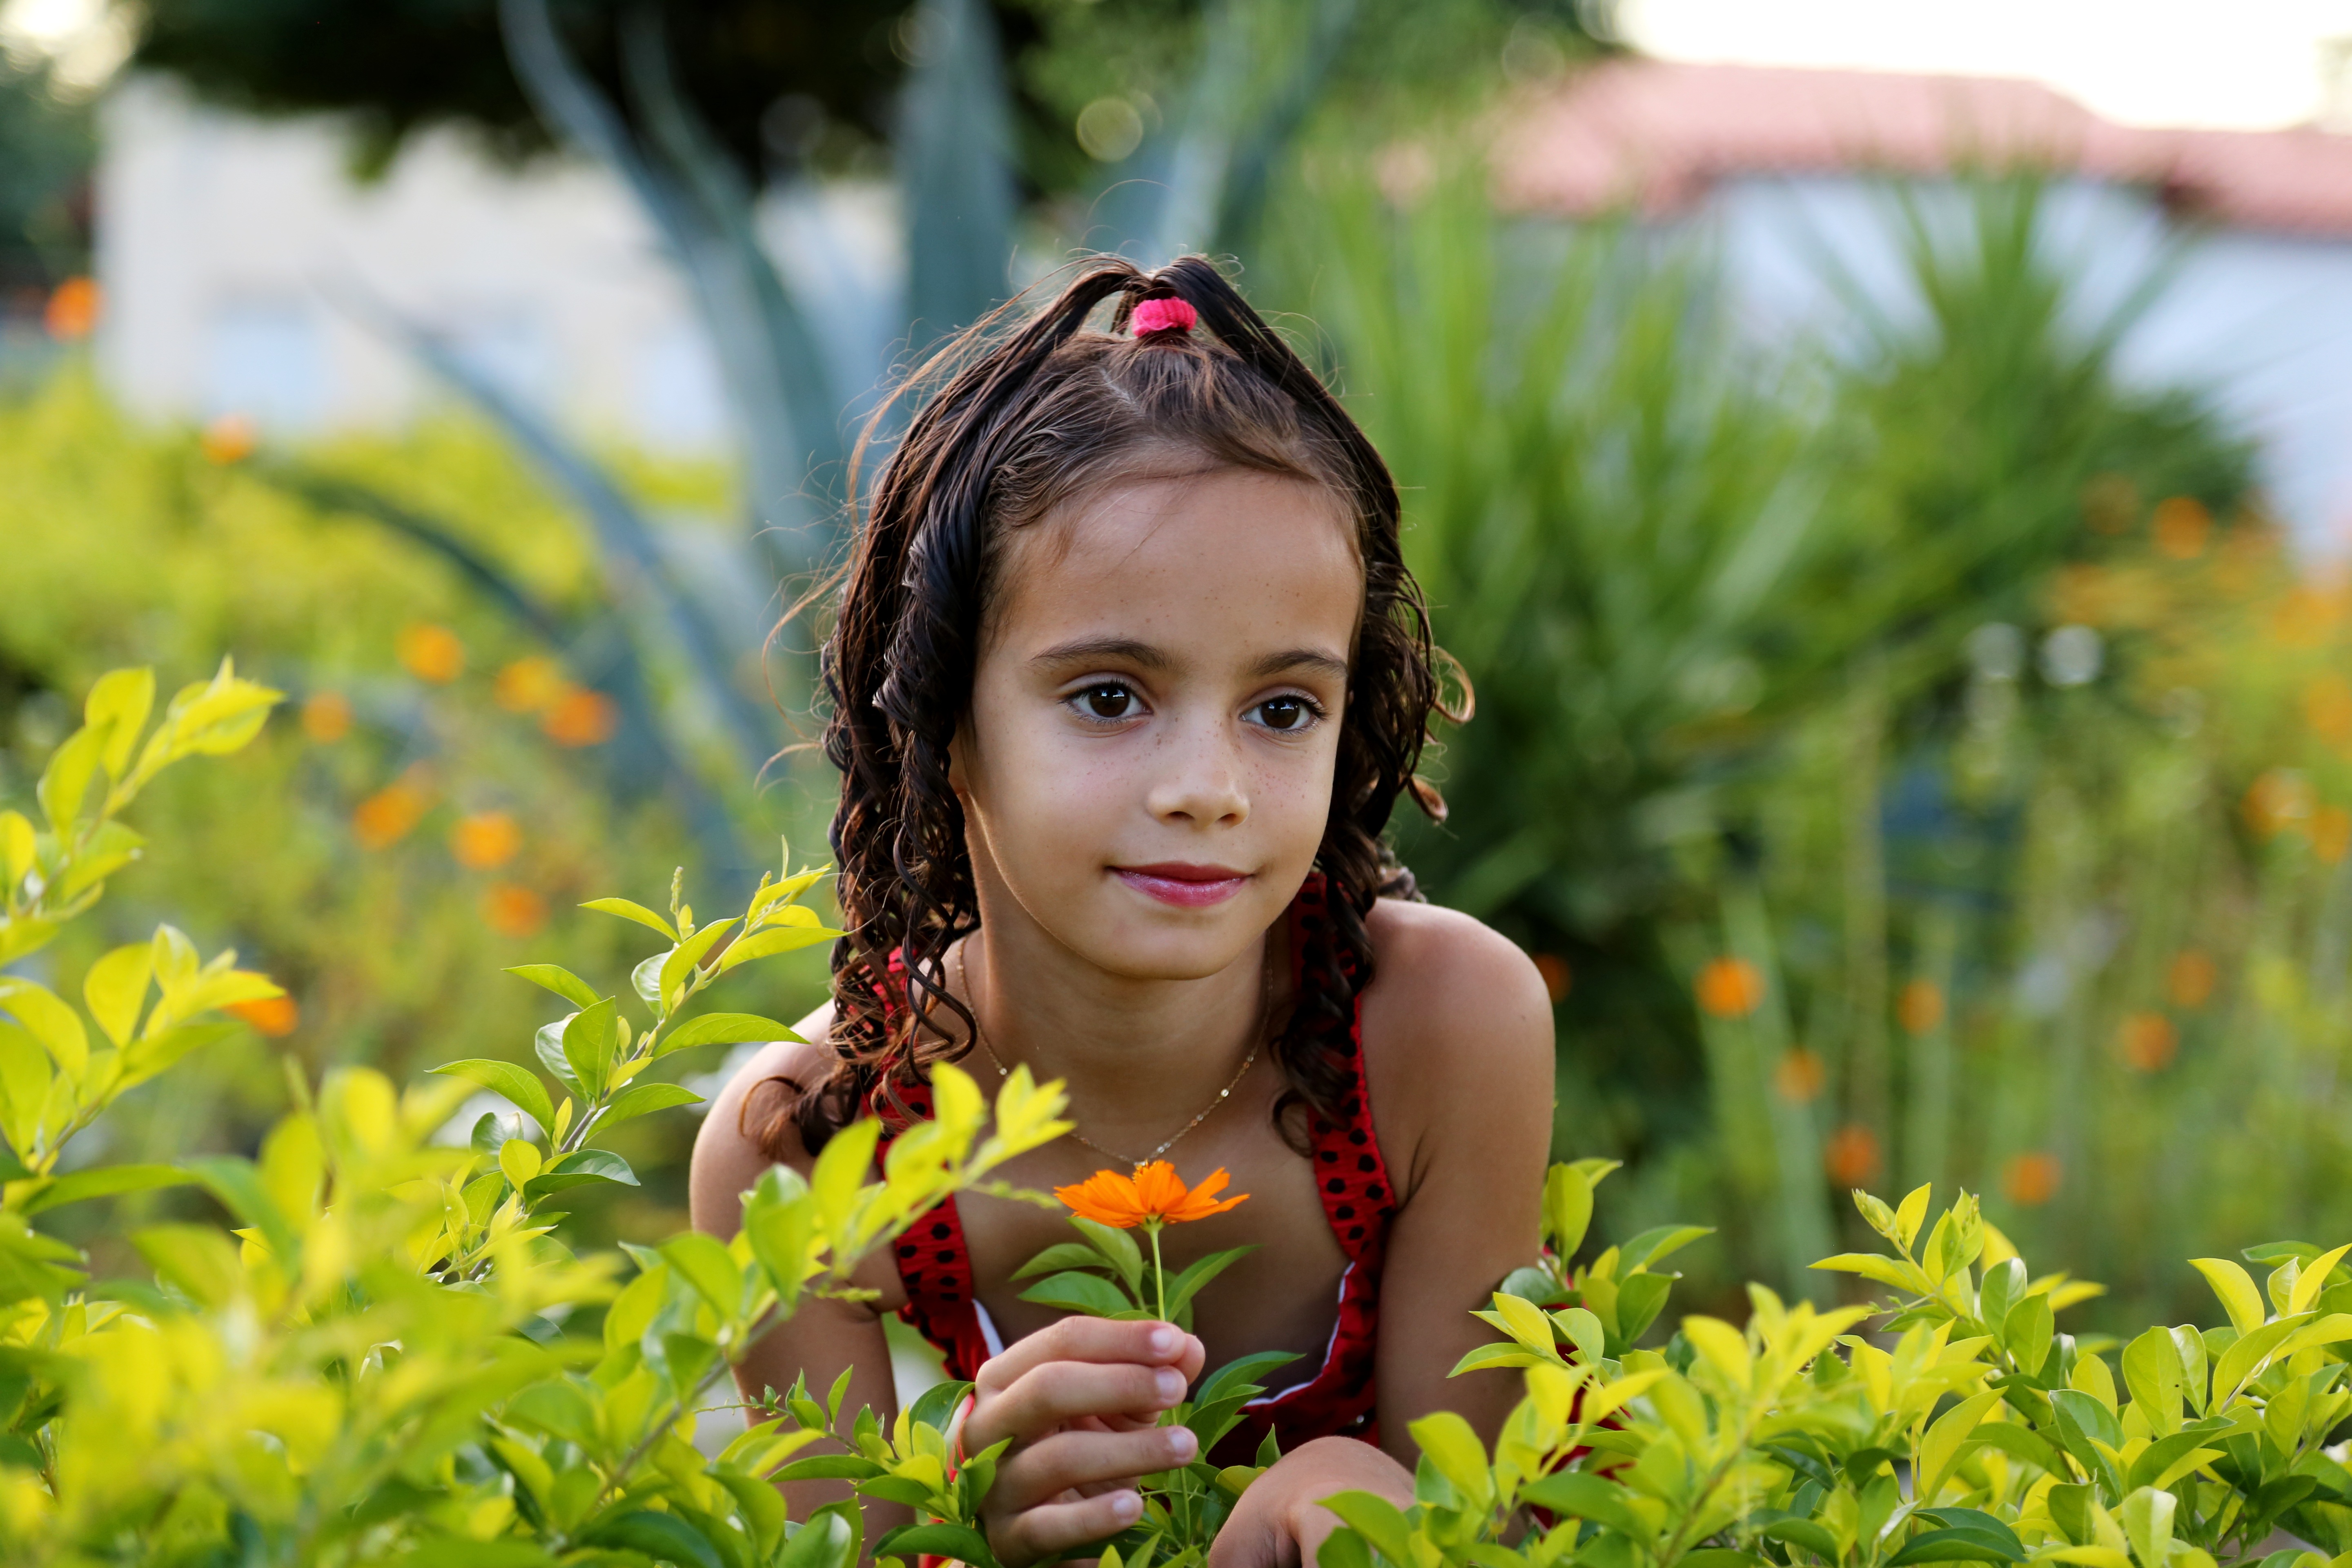
grass, person, people, plant, girl, hair, meadow, sunlight, leaf, flower, photo, model, spring, green, jungle, natural, small, autumn, child, botany, yellow, garden, flora, childhood, smile, face, family, toddler, pose, beauty, linda, little girl, green grass, photo shoot, red dress, portrait photography, girl in the garden, half body